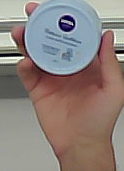
Product: nivea_baby